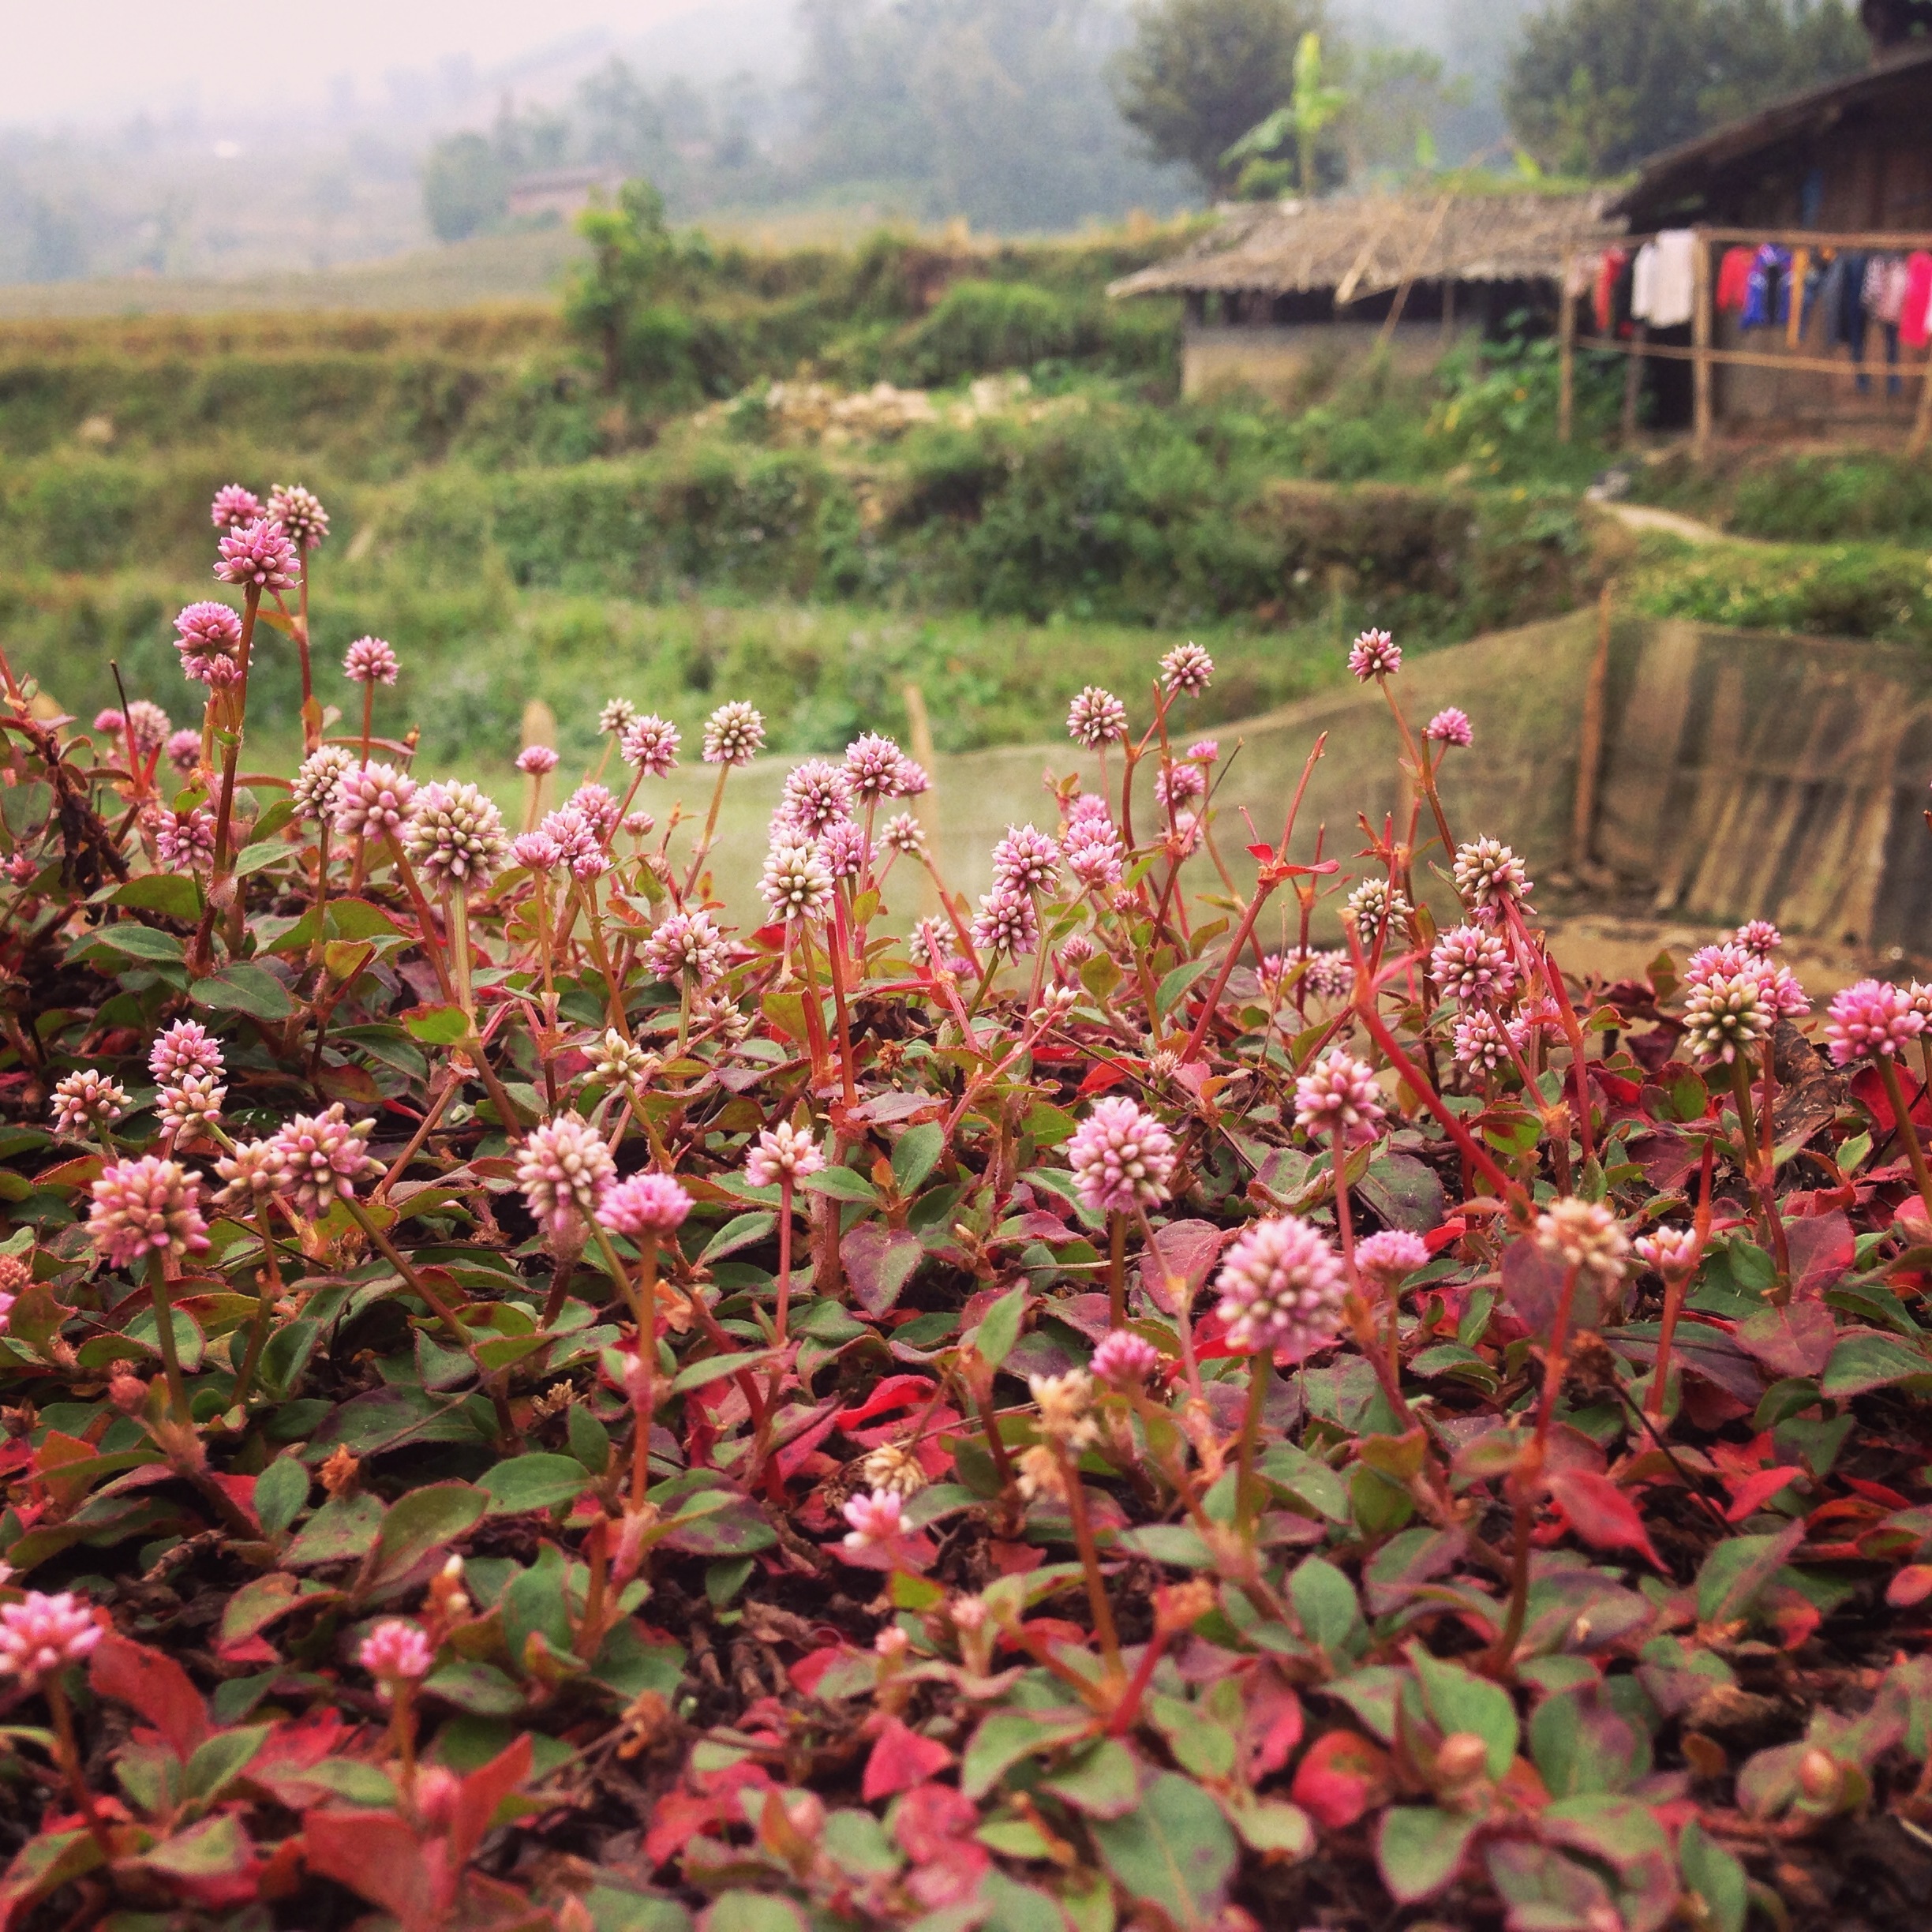
blossom, plant, leaf, flower, autumn, botany, garden, flora, wildflower, shrub, flowering plant, woody plant, land plant